Felicity Aston

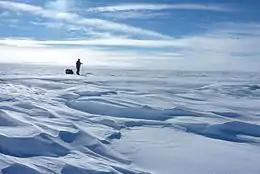
Aston in Antarctica

In 2005, Aston joined a race across Arctic Canada to the 1996 position of the North Magnetic Pole, known as the Polar Challenge. She was part of the first all-female team to complete this race; they came in 6th place out of 16 teams.